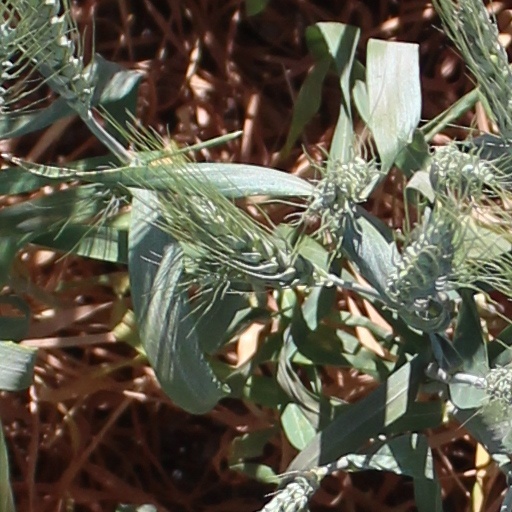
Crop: wheat